2012 Republican Party presidential primaries

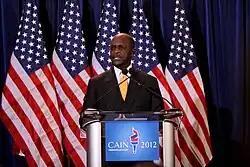
Herman Cain suspended his campaign on December 3 after media reports of alleged sexual misconduct.

Two candidates from the 2008 presidential primaries, Mitt Romney and Ron Paul, ran again in the 2012 primary campaign. Mitt Romney was the early frontrunner, and he maintained a careful, strategic campaign that centered on being an establishment candidate. In the summer of 2011, Romney had a lead in polls and the support of much of the Republican leadership and electorate. However, his lead over the Republican field was precarious, and the entry of new candidates drew considerable media attention. Minnesota Congresswoman Michele Bachmann started her campaign in June and surged in the polls after winning the Ames, Iowa, straw poll in August, knocking out former Minnesota Governor Tim Pawlenty and Michigan Congressman Thaddeus McCotter, who both withdrew after their poor showings in the non-binding Straw Poll failed to revive their struggling campaigns. Bachmann's momentum was short-lived. The same day that the Ames Straw Poll was being held, Texas Governor Rick Perry was drafted by strong national Republican support. He performed strongly in polls, immediately becoming a serious contender, and soon displaced Bachmann as Romney's major opponent. Perry in turn lost the momentum following poor performances in the September debates, and the third major opponent to Romney's lead, Herman Cain, surged after the sixth debate on September 22. In November, Cain's viability as a candidate was seriously jeopardized after several allegations of sexual harassment surfaced in the media. Although Cain denied the allegations, the fallout from the controversy forced him to suspend his campaign on December 3, 2011.